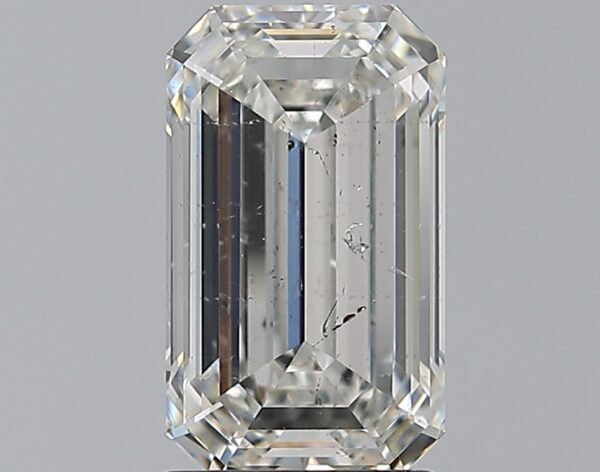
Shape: emerald
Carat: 2
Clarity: SI2
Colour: H
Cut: EX
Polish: EX
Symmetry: EX
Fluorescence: F
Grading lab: GIA
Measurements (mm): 9.38 x 5.5 x 3.75